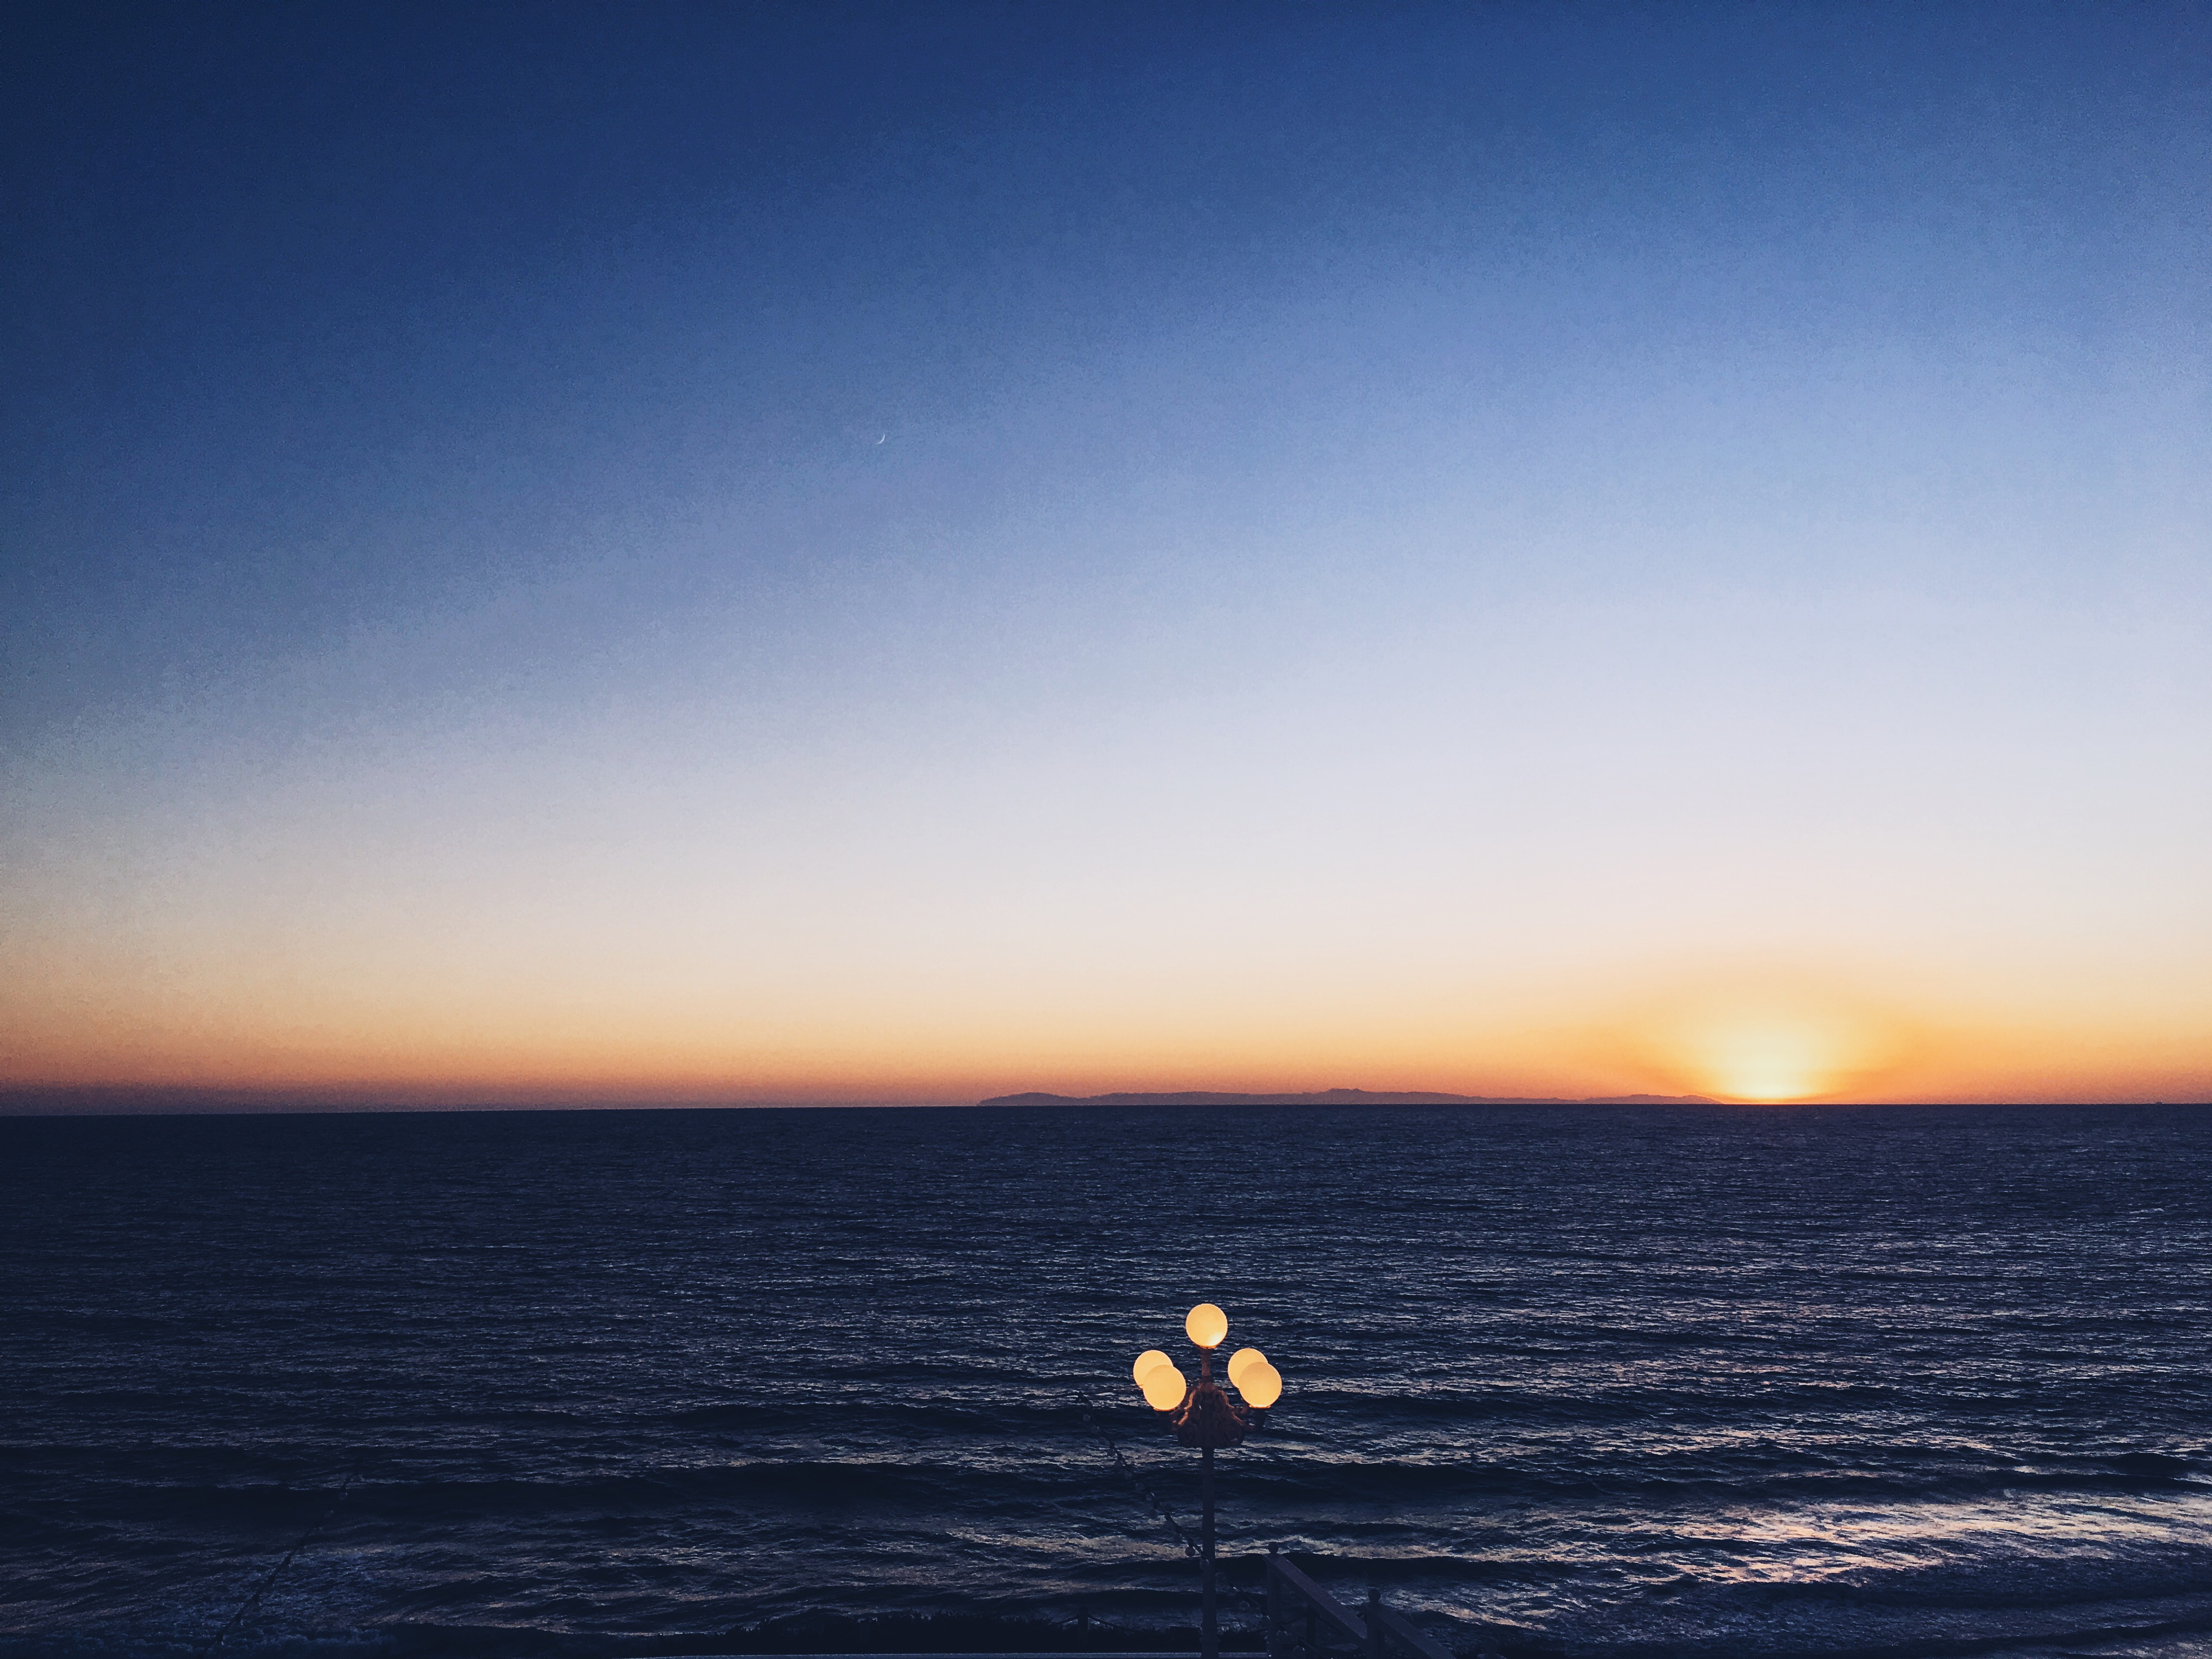
beach, sea, coast, ocean, horizon, cloud, sky, sunrise, sunset, sunlight, morning, shore, wave, dawn, dusk, evening, wind wave